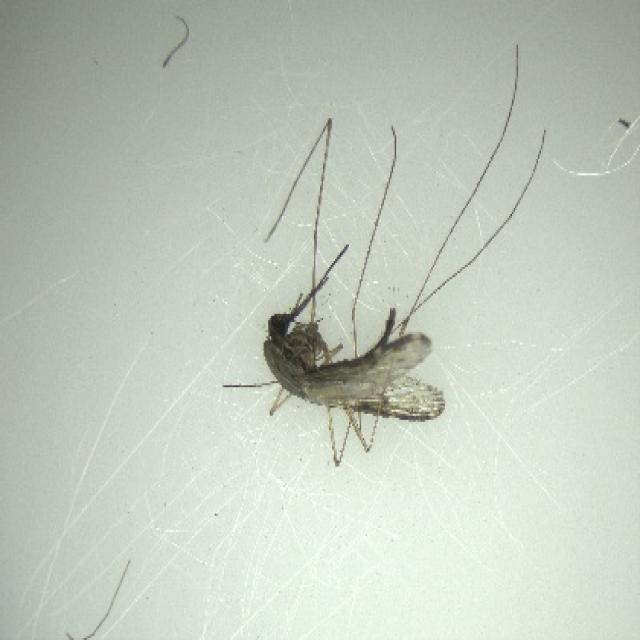
Species: anopheles_sinensis